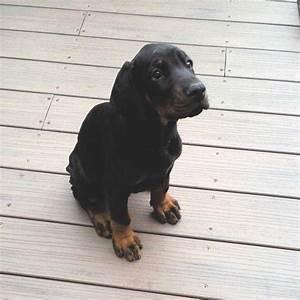
dog